Ana María Polo

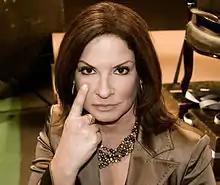
Polo in 2008

Ana María Cristina Polo González (born 11 April 1958) is a Cuban-American lawyer and television personality, best known as an arbitrator on the Spanish-language court show "Caso Cerrado" and the Anglophone spin-off counterpart "Ana Polo Rules".